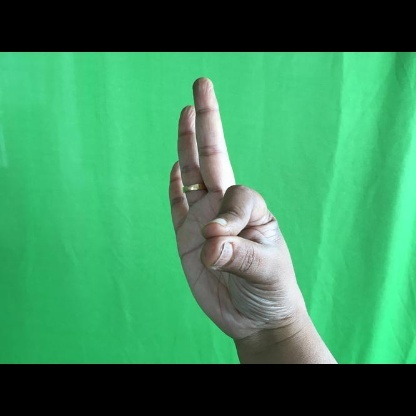
Mudra: Hamsasyam